Geology of Myanmar

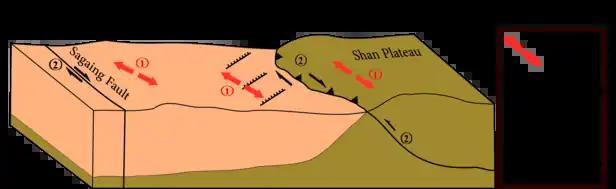
Simplified diagram showing the tectonic deformation along Shan Plateau and the Sagaing fault. 1) The NE-SW extensional ductile deformation along this region was dated prior to Late Miocene. 2) The brittle dextral strike slip fault and thrust fault along the Shan Scarp and the Sagaing fault is dated back to Plio-Pleistocene period. Modified from Bertrand et al. (2003)

In order to accommodate the India-Eurasia collision, extensive fault systems can be found in Myanmar. The following introduces two of the major fault systems.